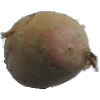
Label: Potato Red 1